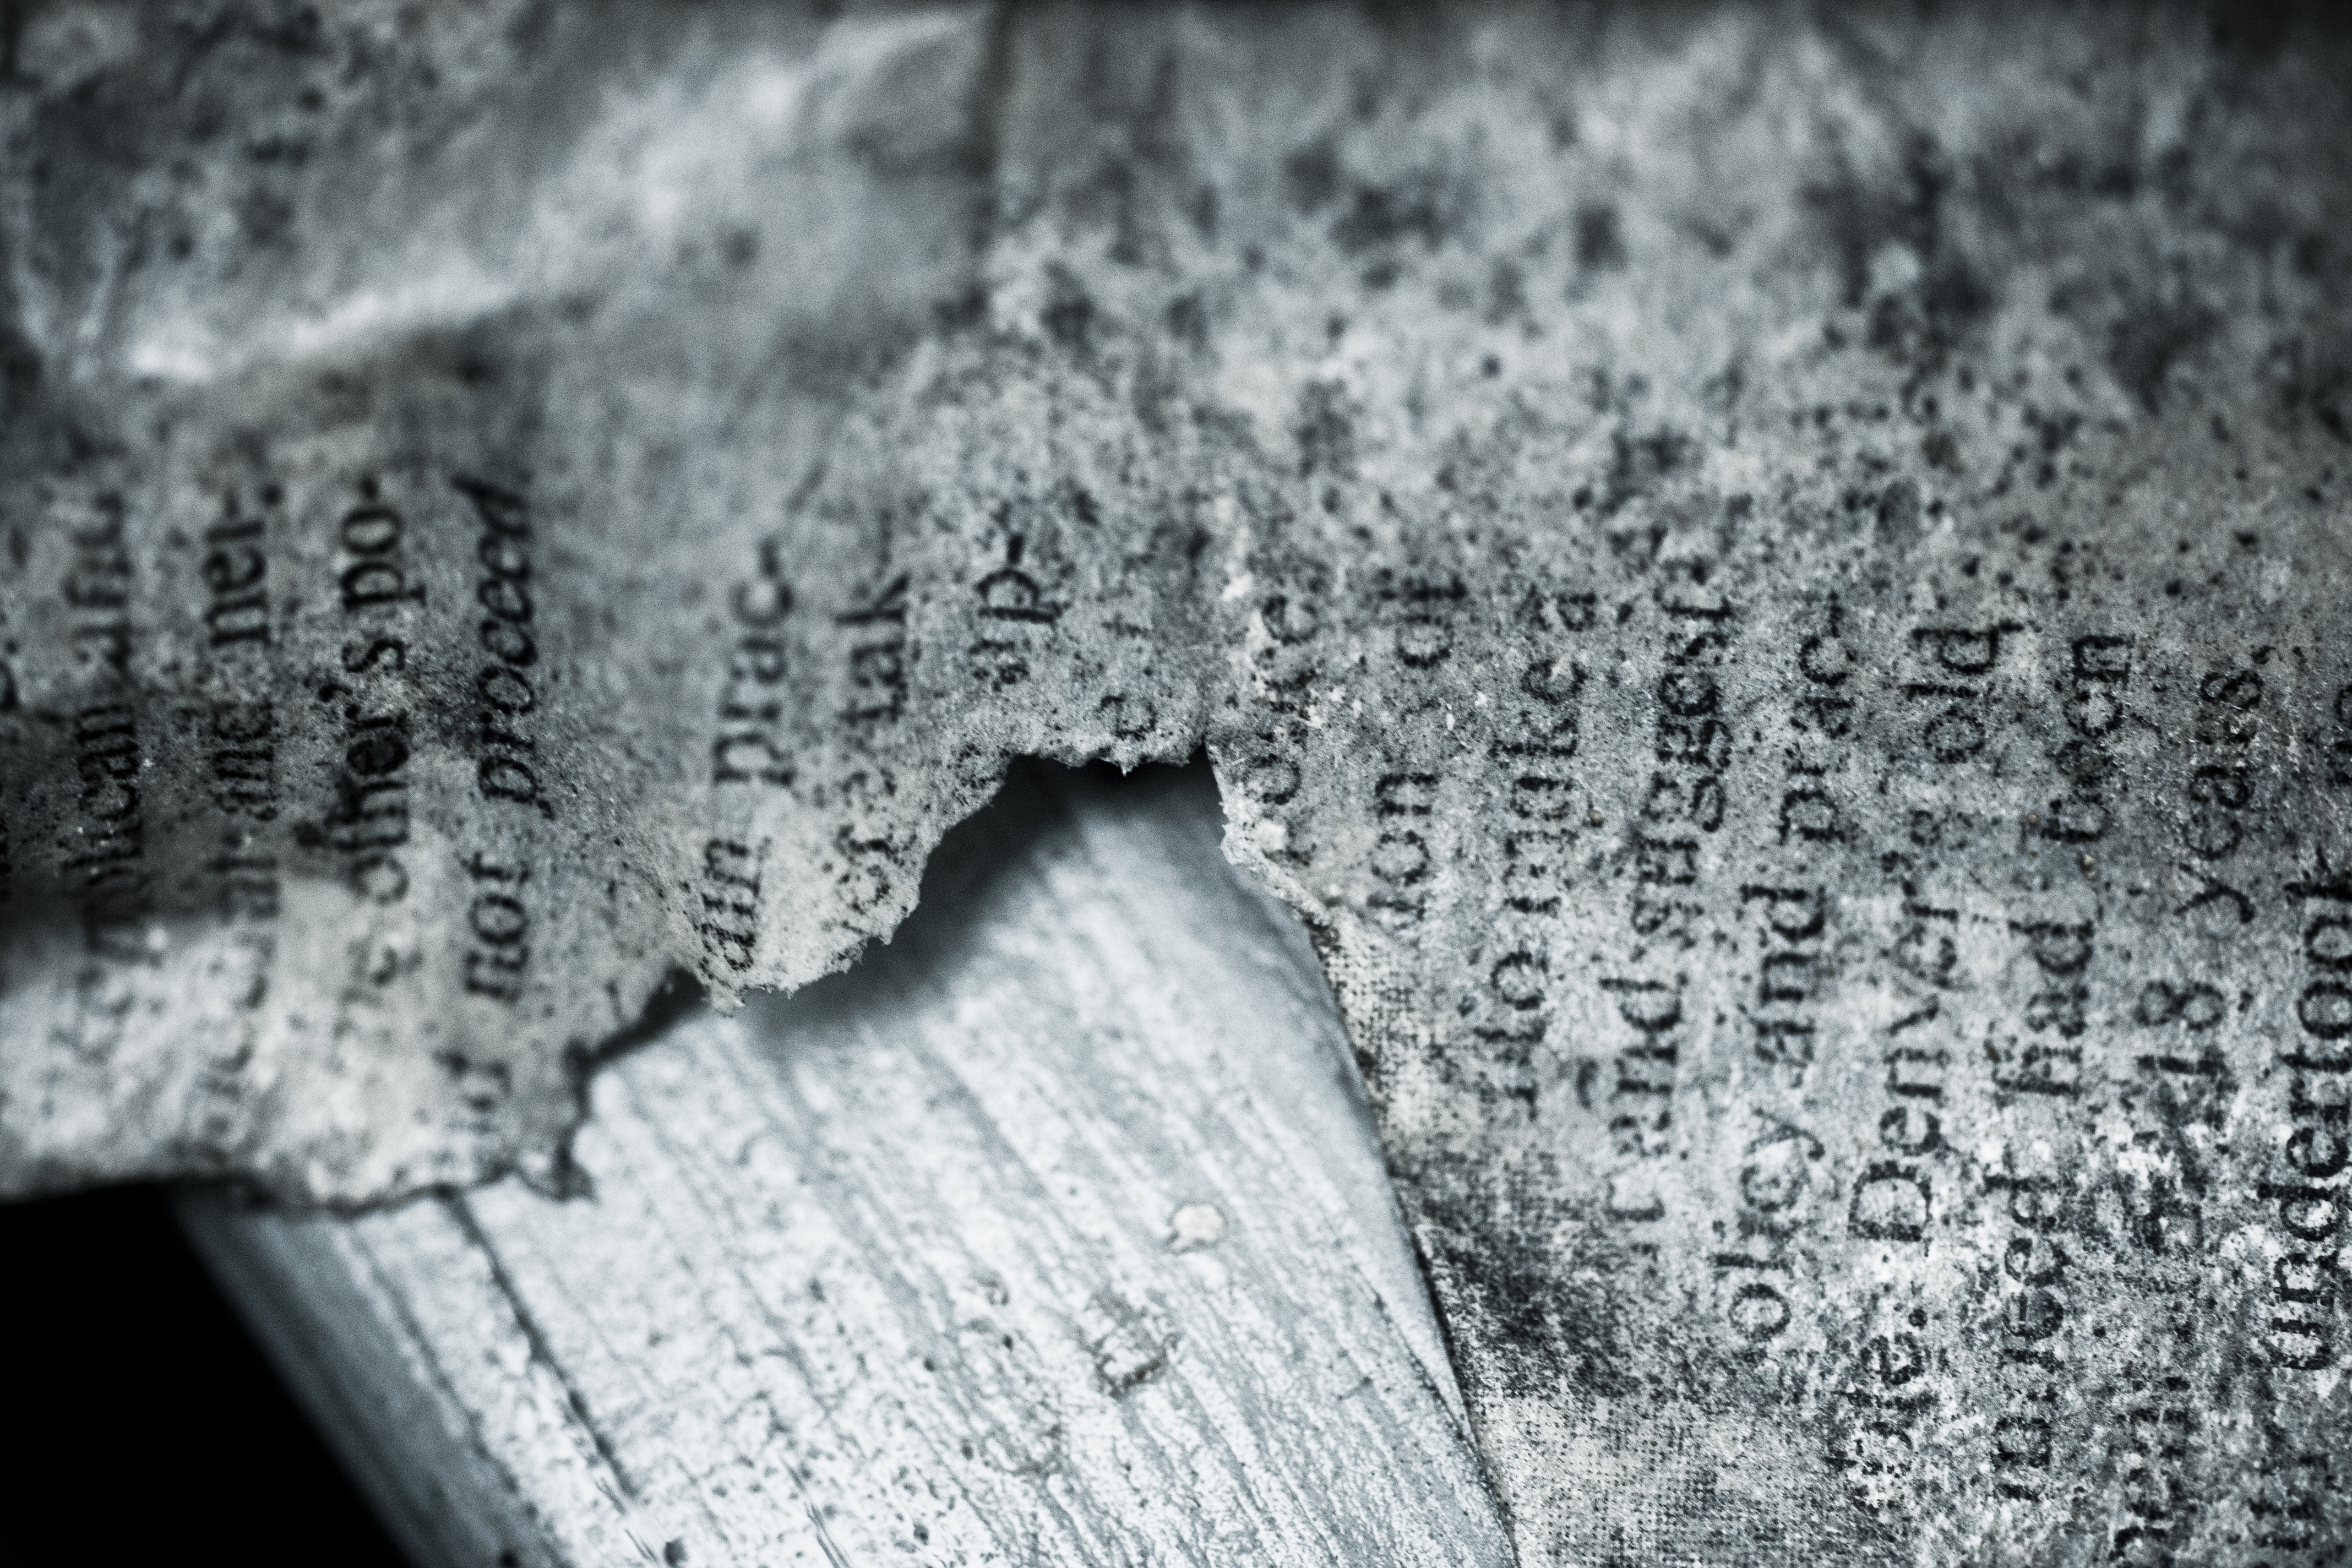
book, black and white, vintage, texture, frost, old, ice, monochrome, paper, text, document, freezing, monochrome photography